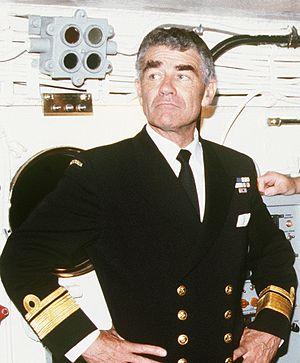
David Martin, né le 15 avril 1933 à Sydney et mort le 10 août 1990 dans la même ville, est un homme politique australien gouverneur de Nouvelle-Galles du Sud du 20 janvier 1989 au 7 août 1990.